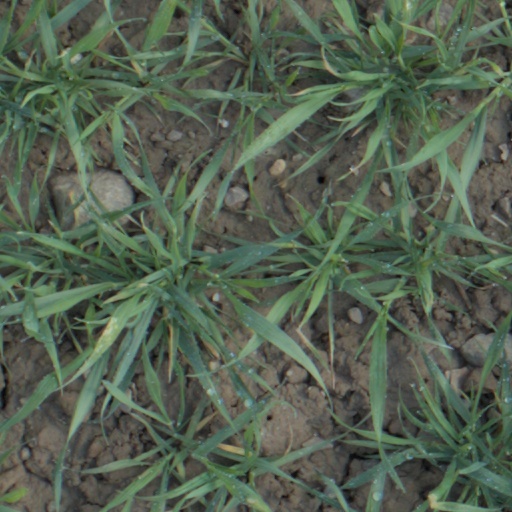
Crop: wheat